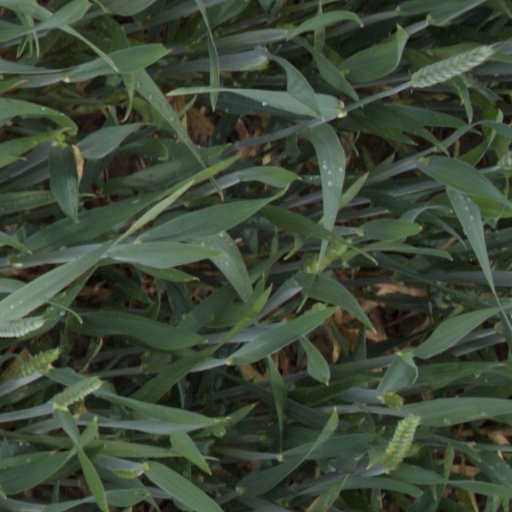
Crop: wheat